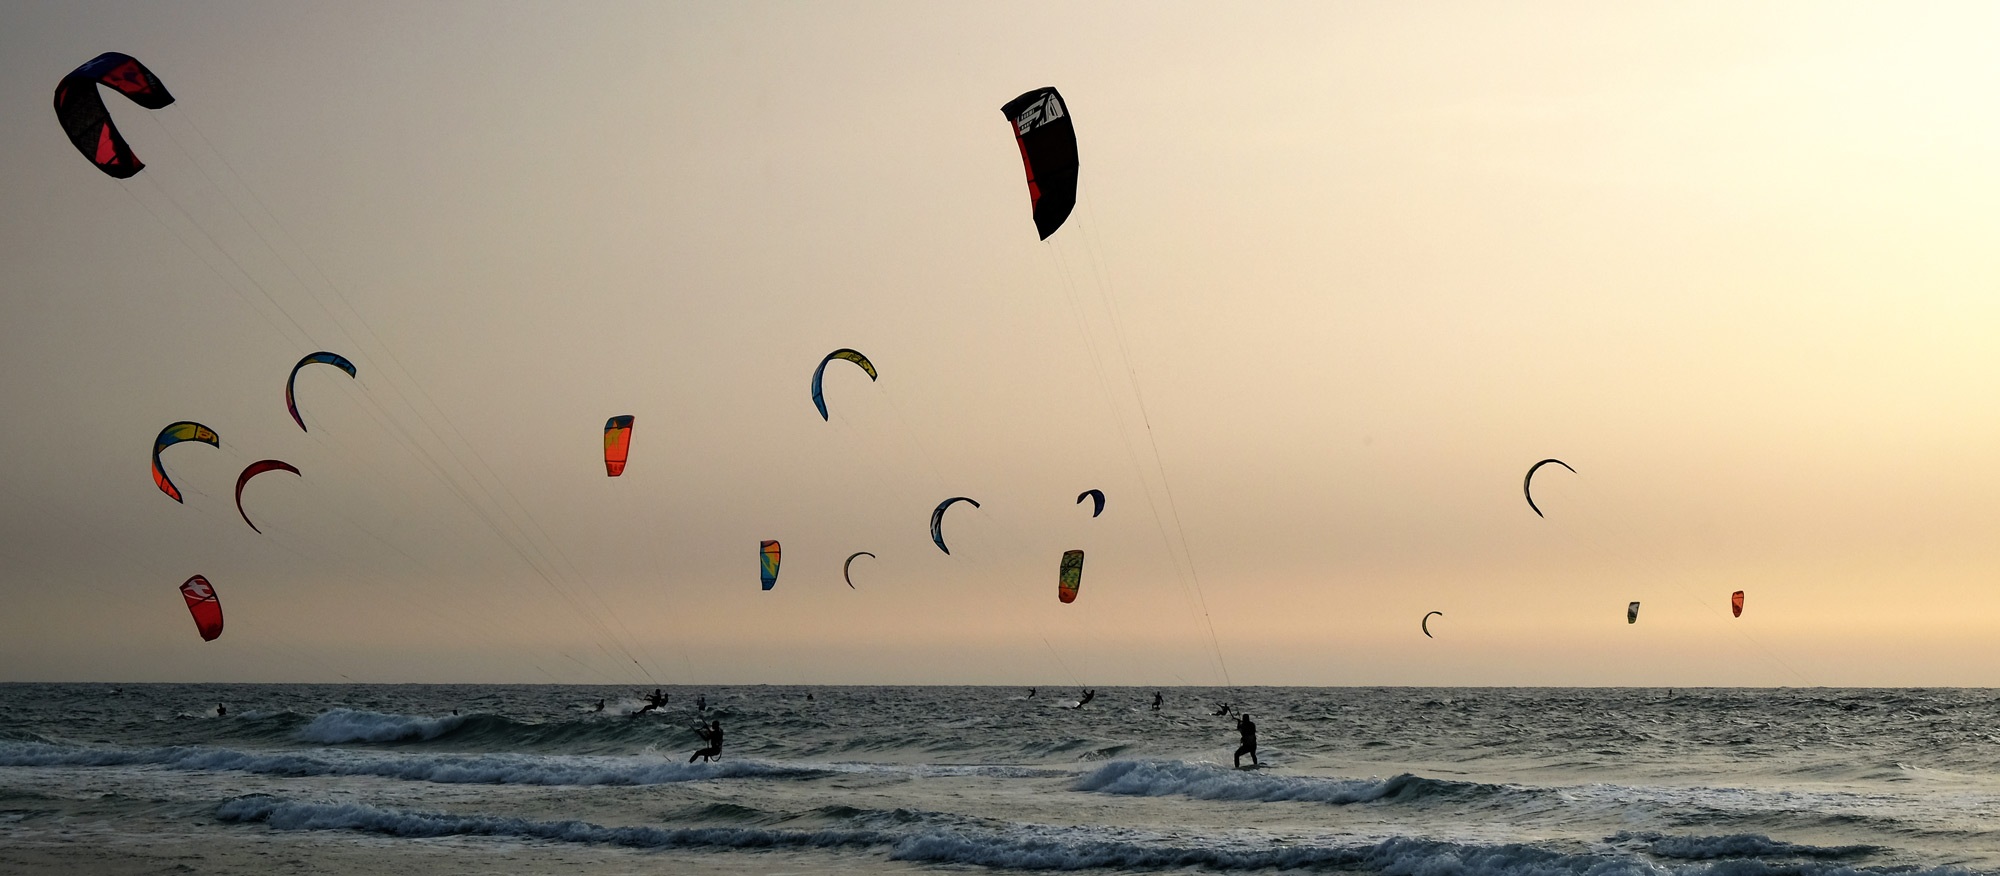
sea, wave, wind, kite, extreme sport, toy, sports, kitesurfing, windsports, wind wave, surfing equipment and supplies, kite sports